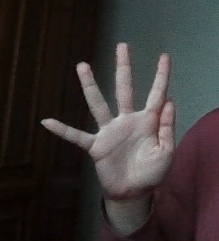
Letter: sheen